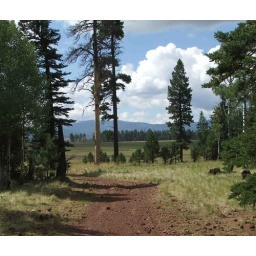
a road in the white mountains, eastern arizona